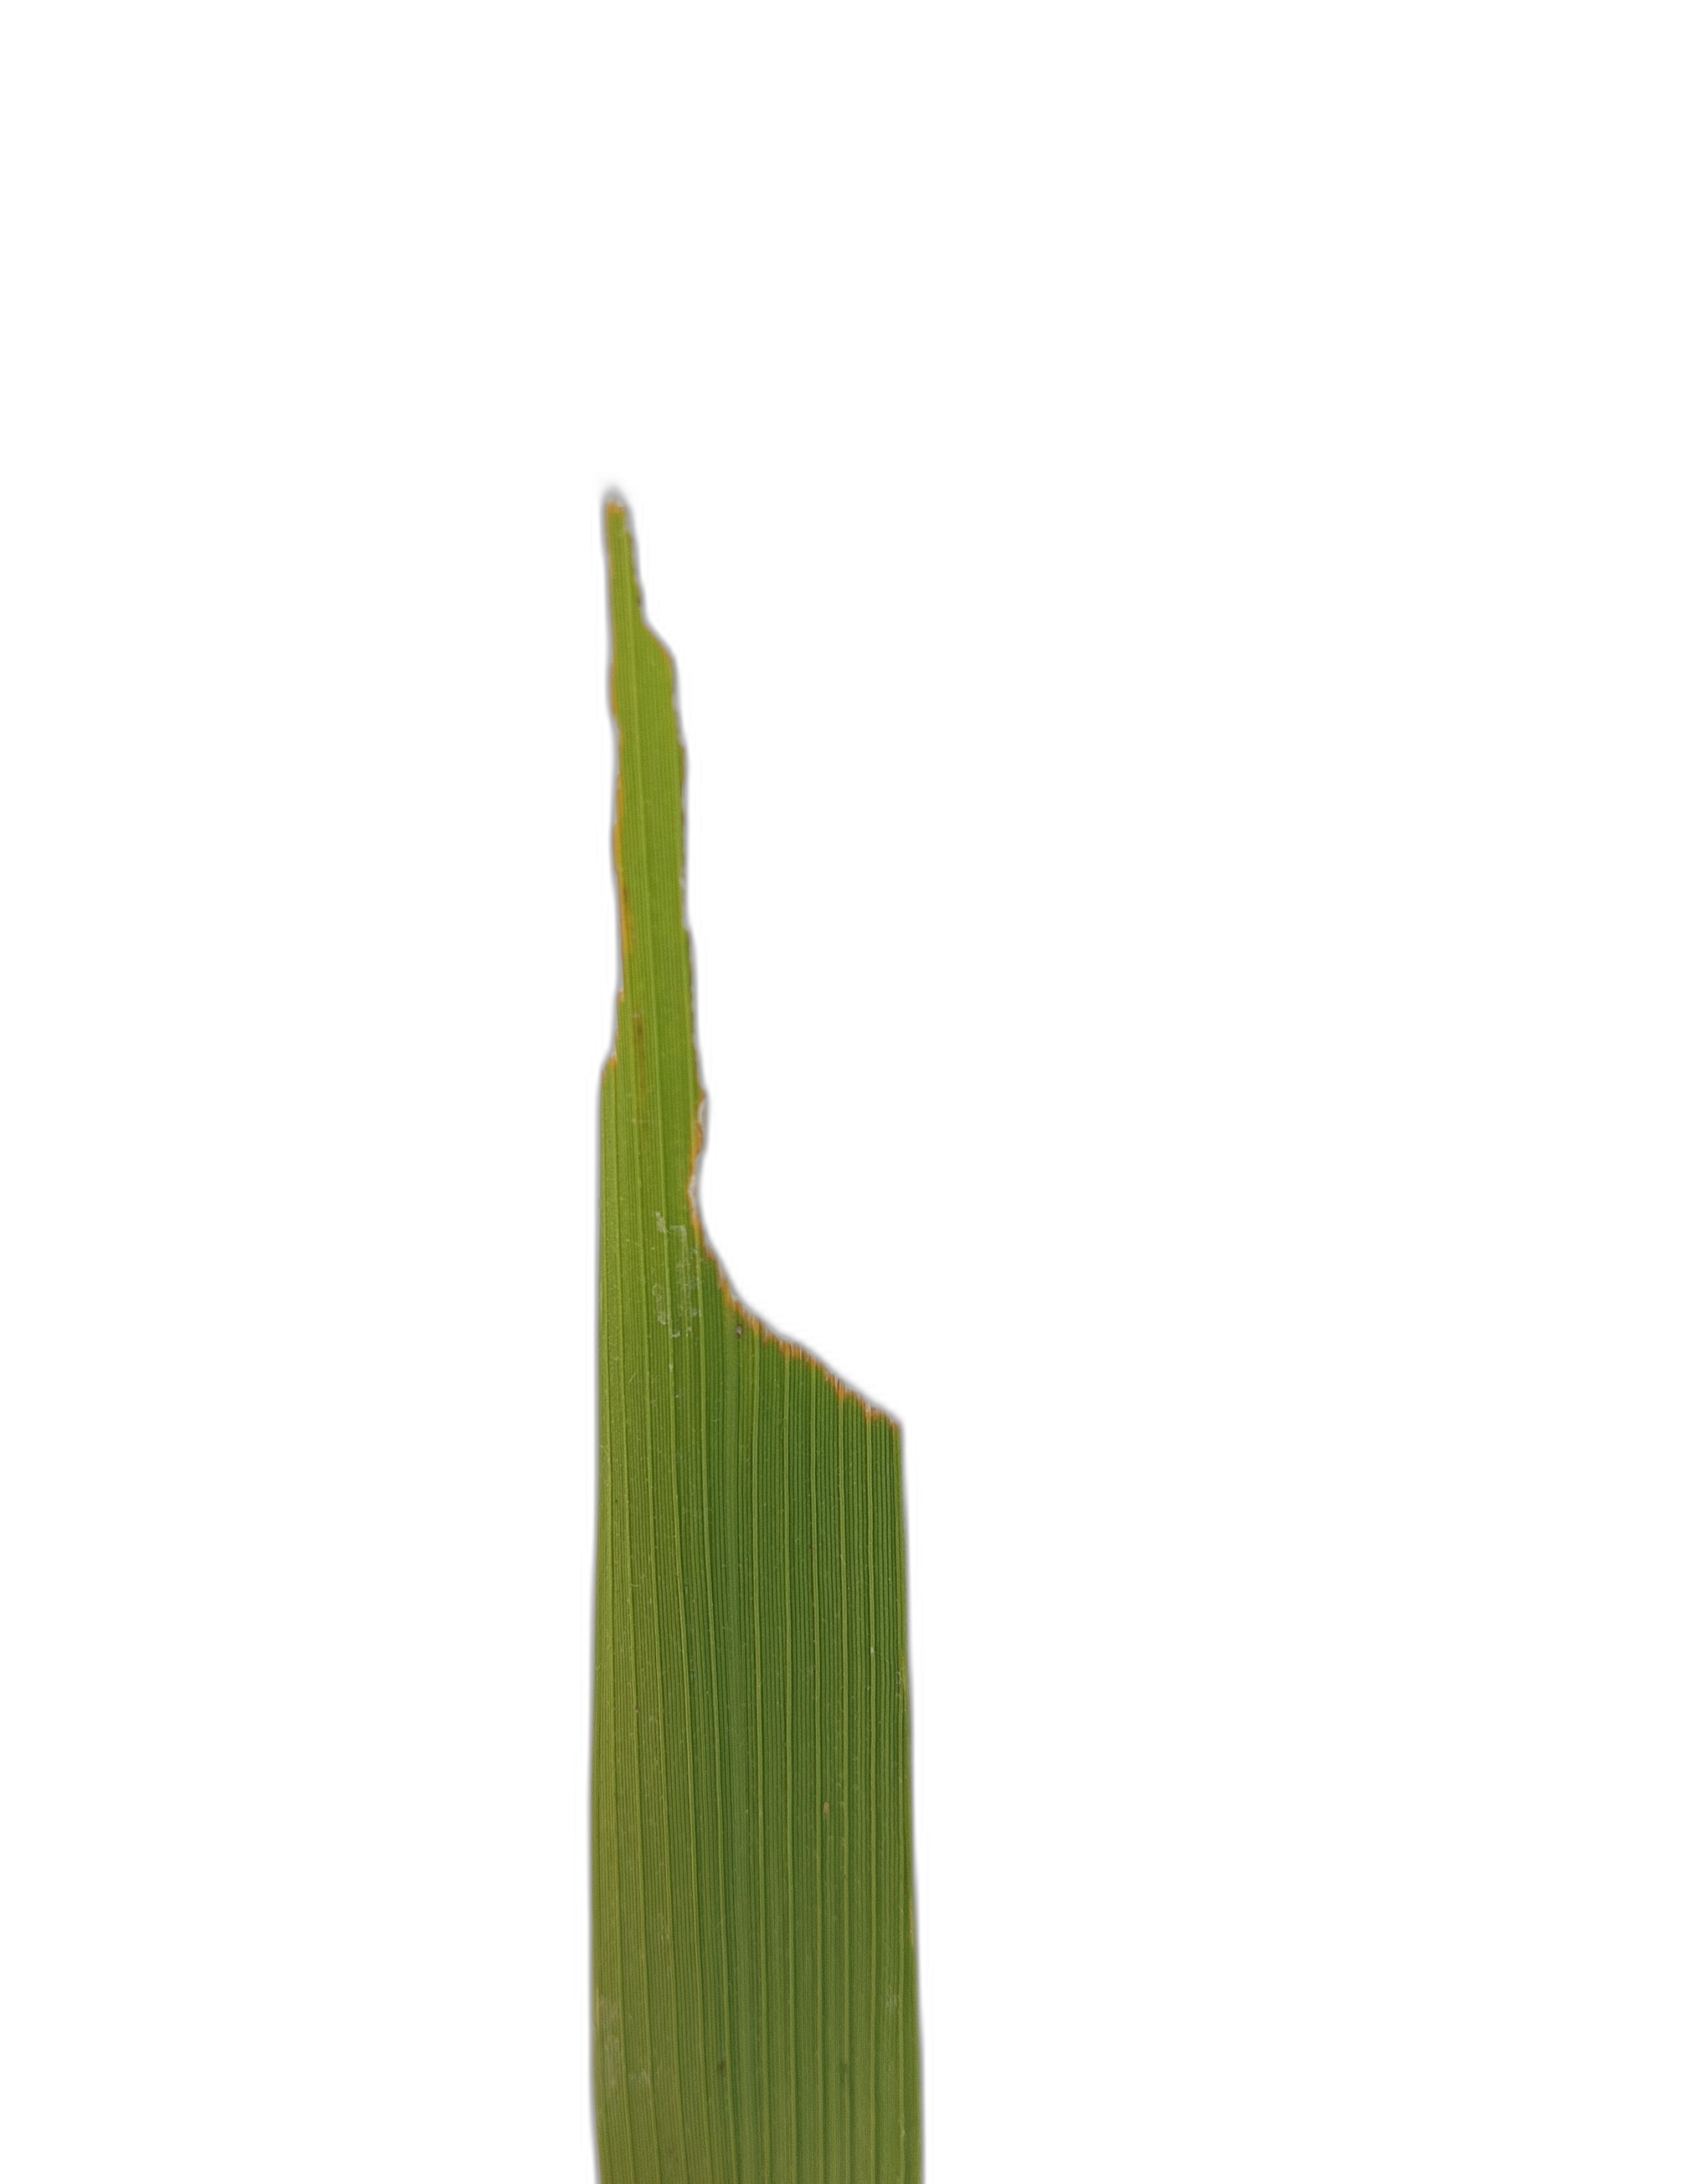
Label: Insect